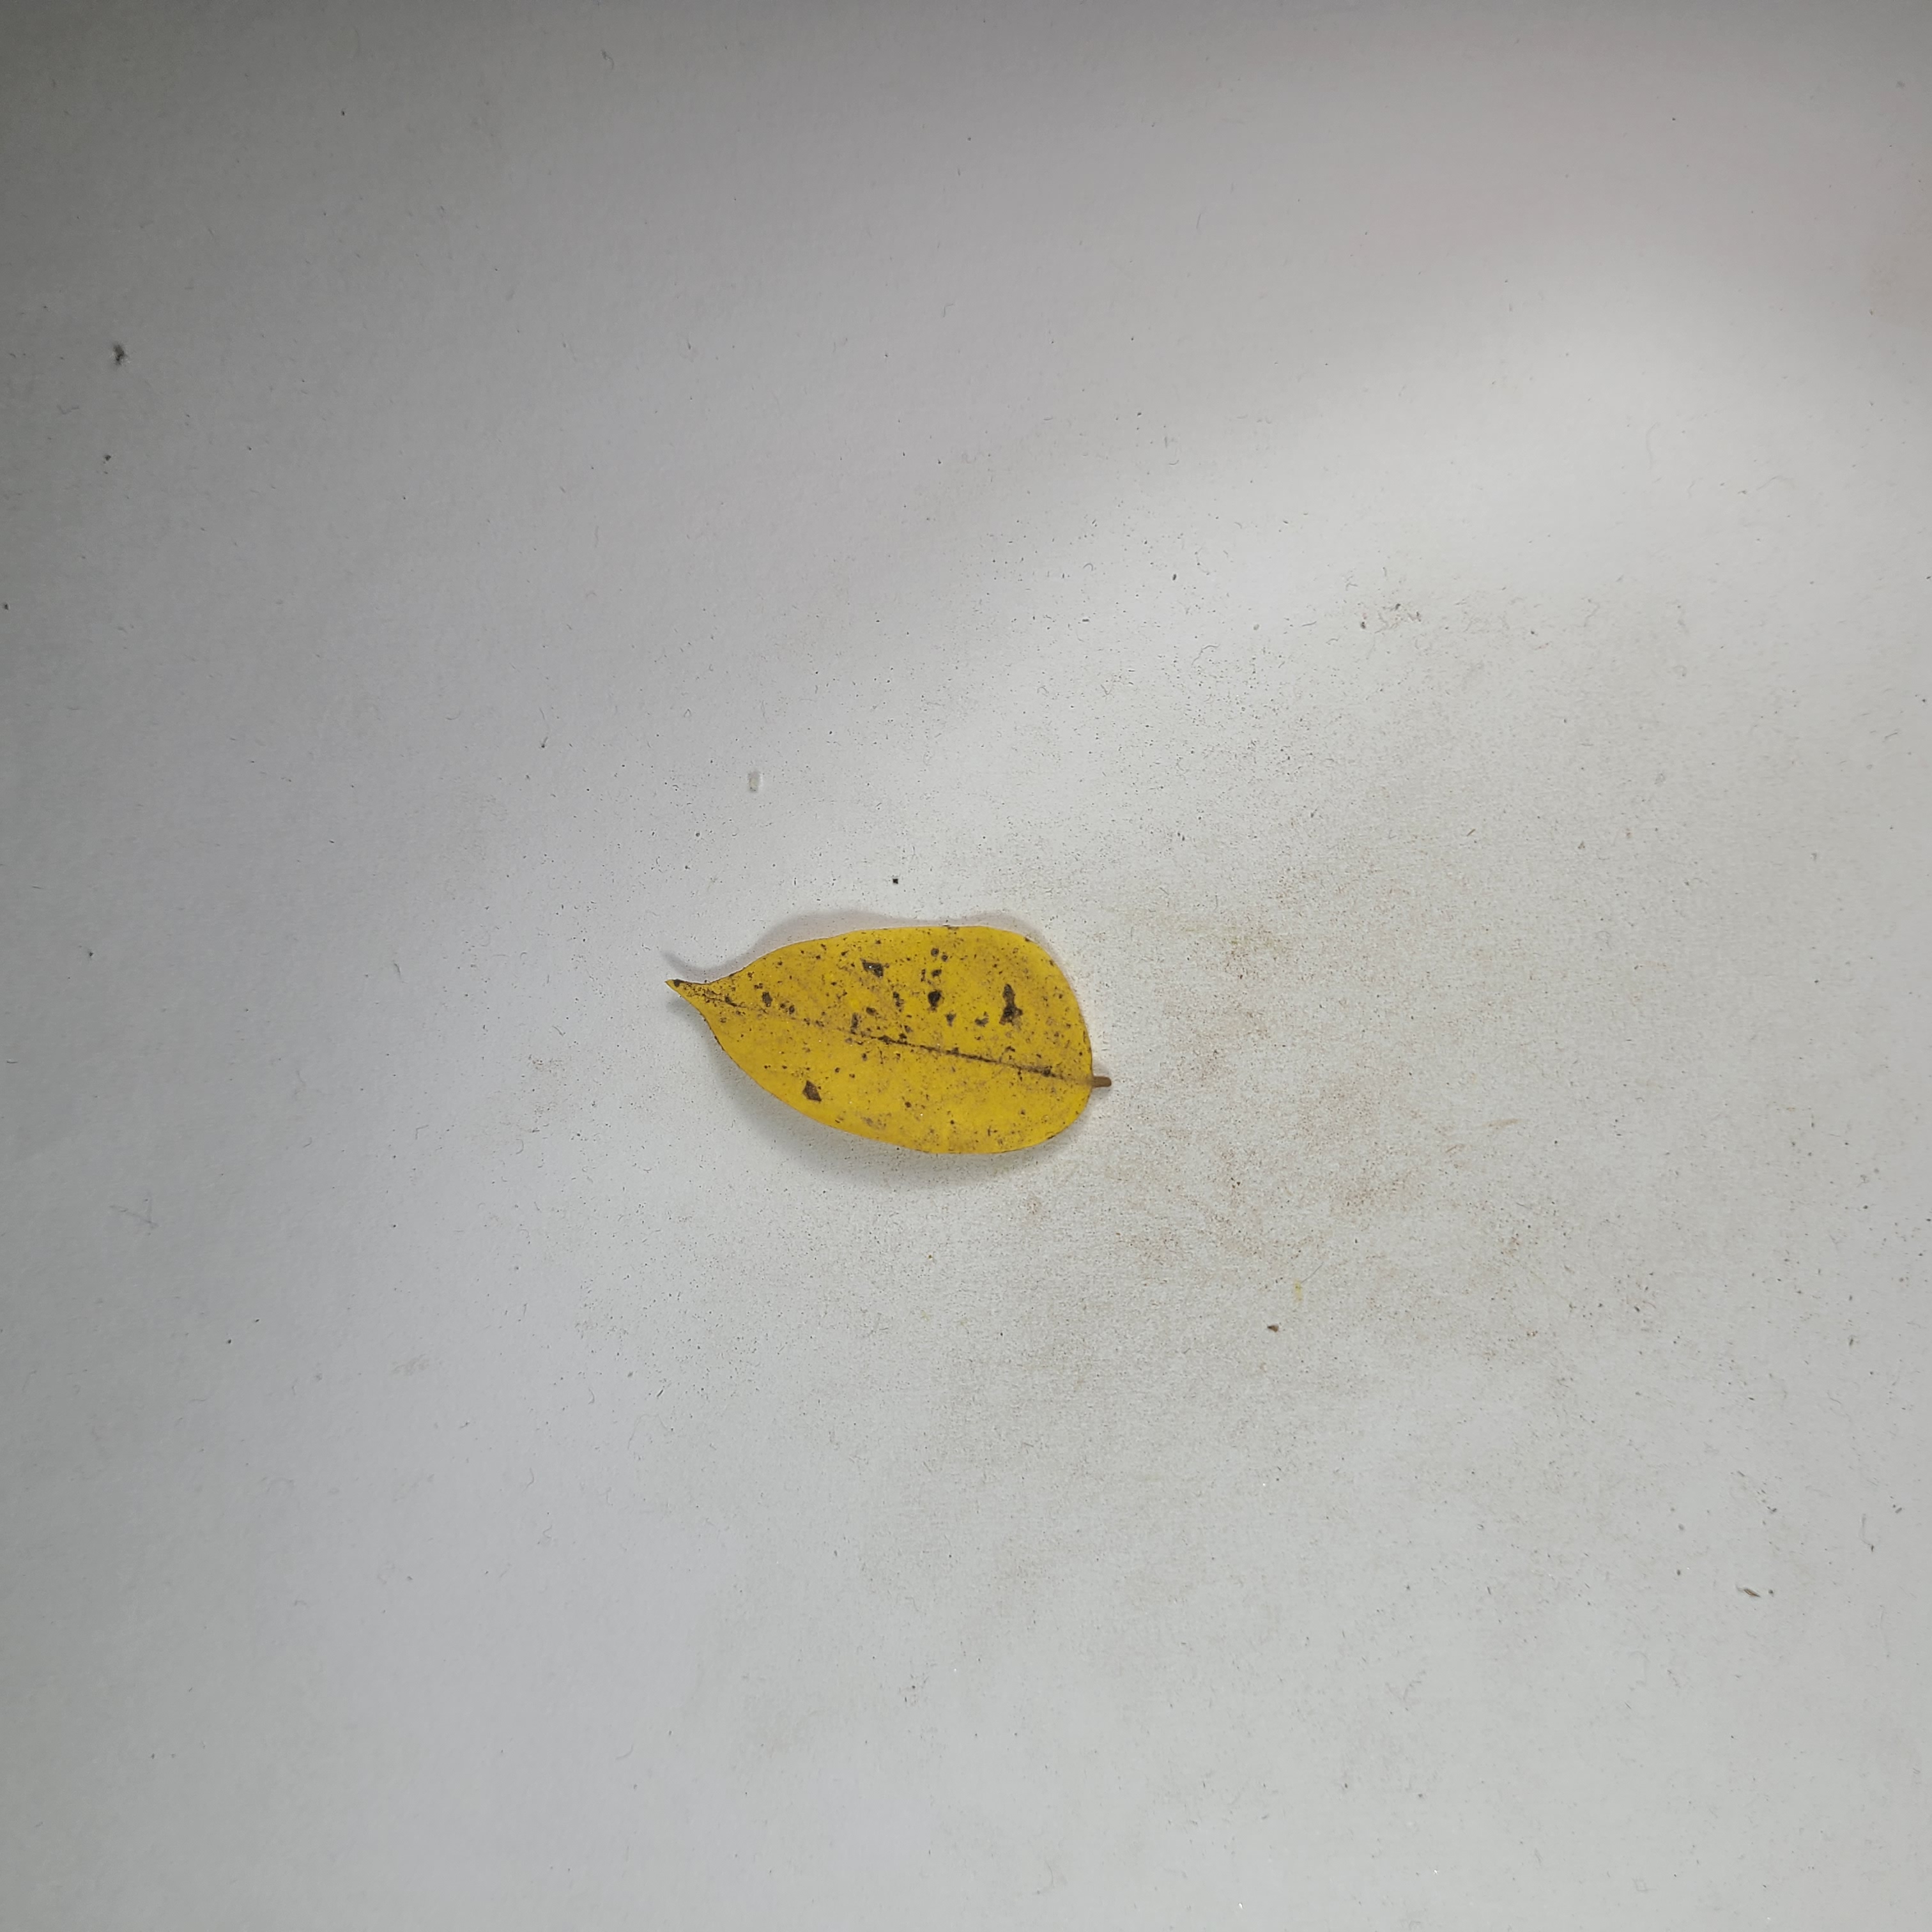
Label: Yellow Leaves